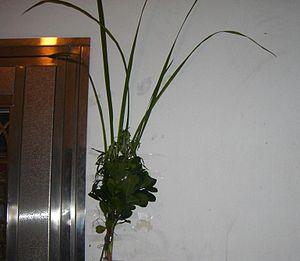
Herbes de artemisia argyi ( {{{2}}} (àicǎo)) devant une port pour chasser les maladies et les mauvais esprits durant la fête des bateaux-dragons (Duanwu jie).
La fête des bateaux-dragons, ou fête du double cinq, est une fête chinoise marquant l'entrée dans les chaleurs de l'été et commémore la mort de Qu Yuan. Elle a lieu le cinquième jour du cinquième mois lunaire, soit fin mai ou début juin dans le calendrier grégorien.